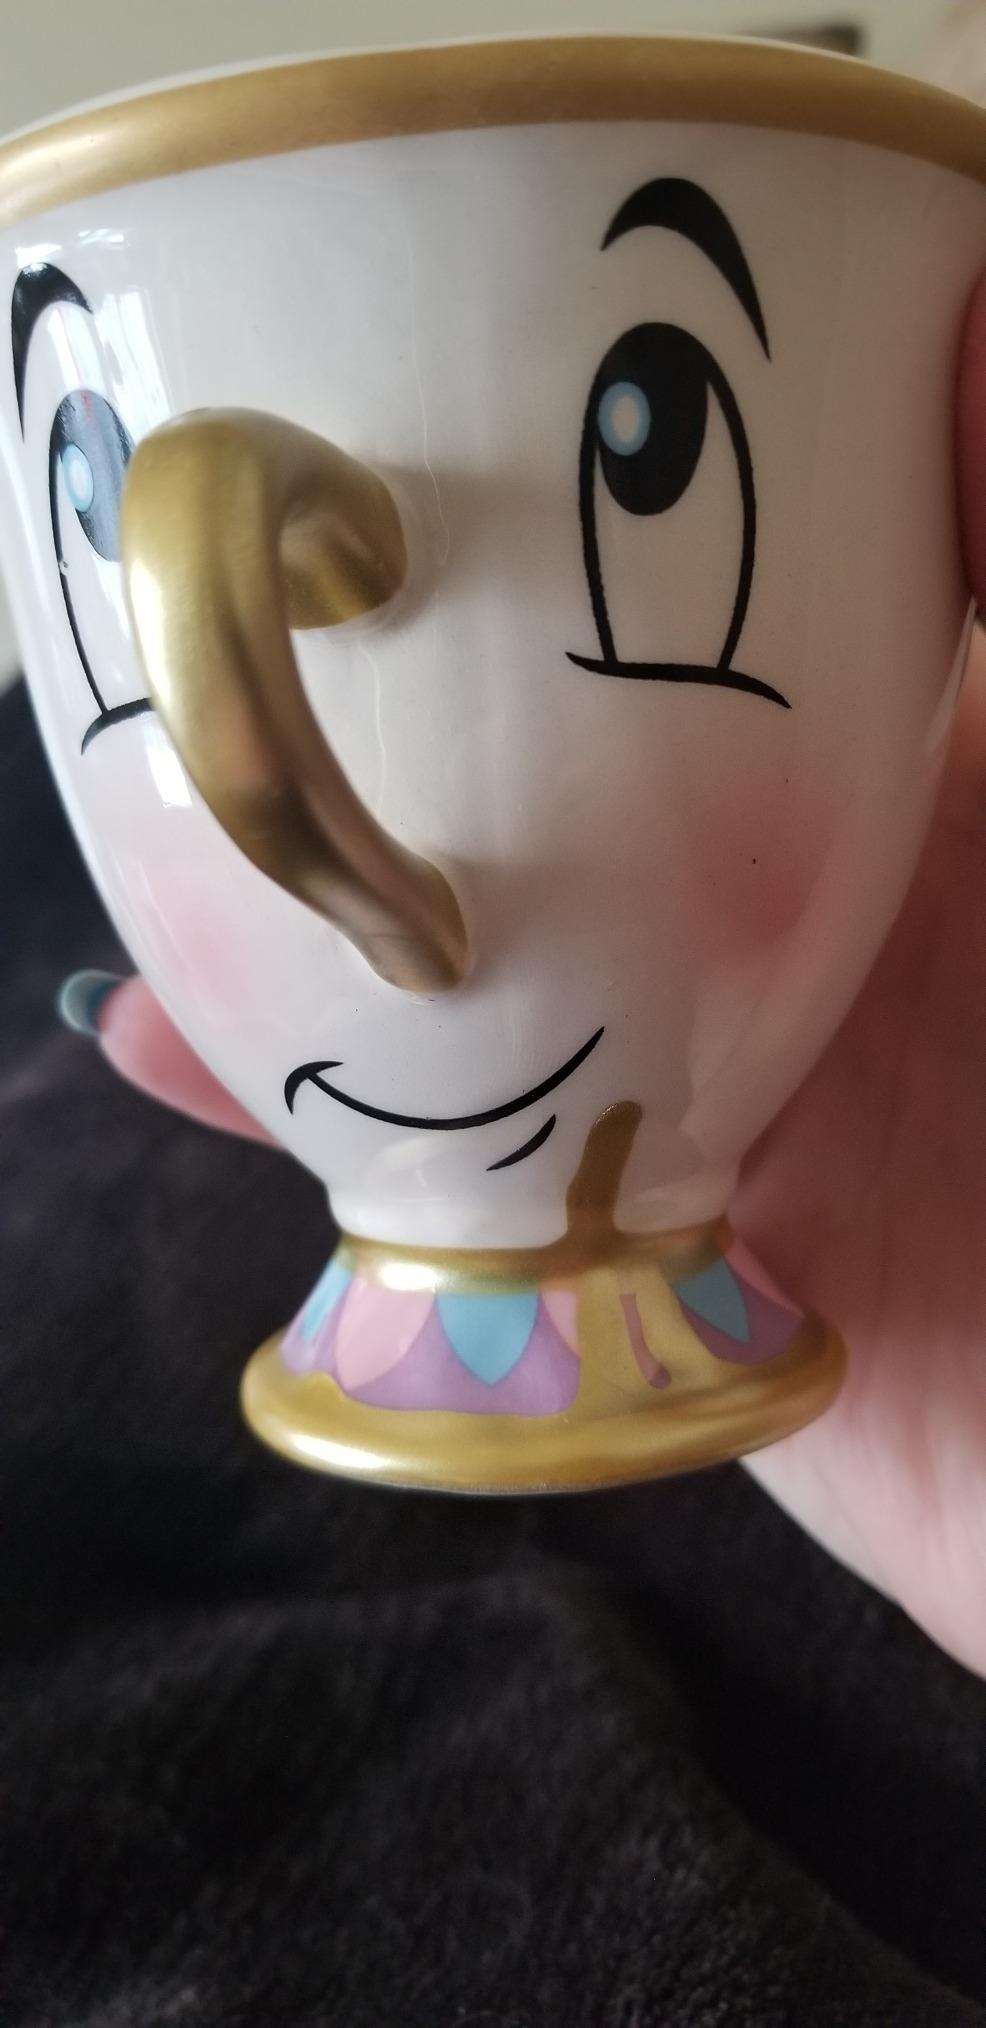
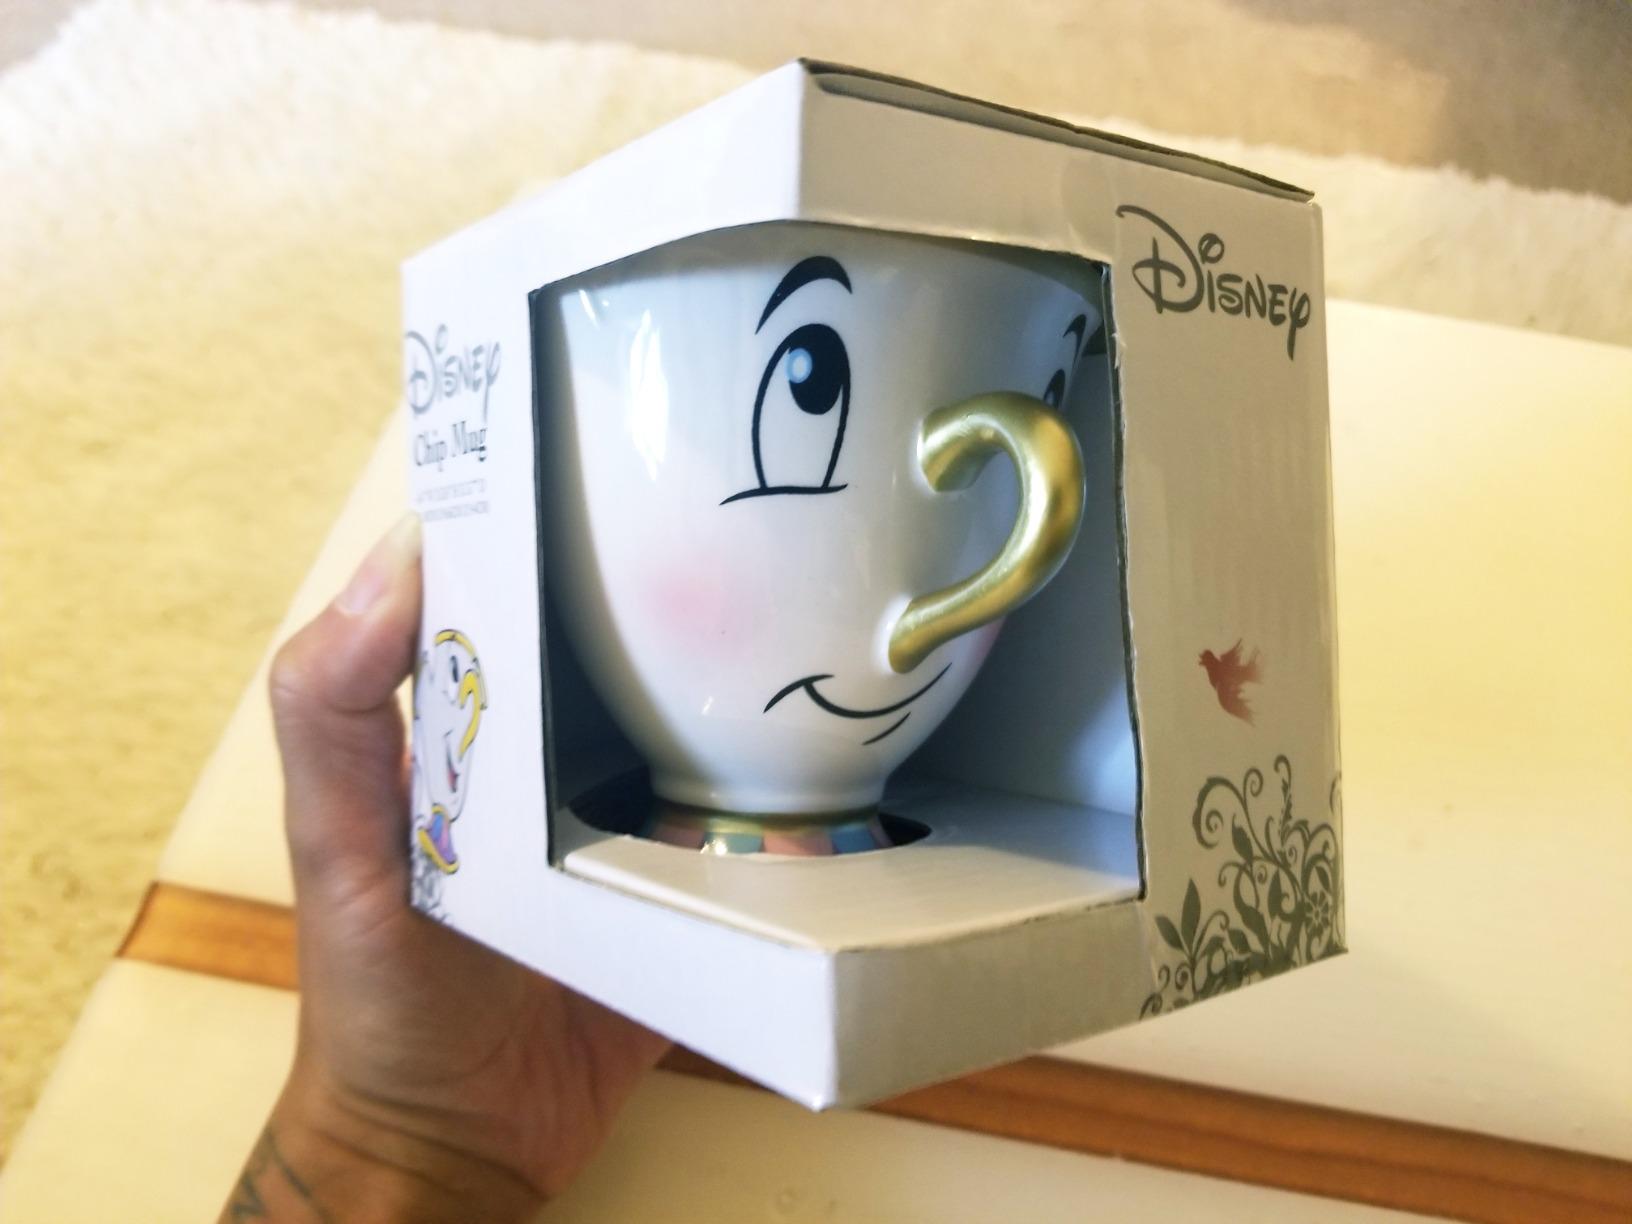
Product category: items_mug
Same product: yes